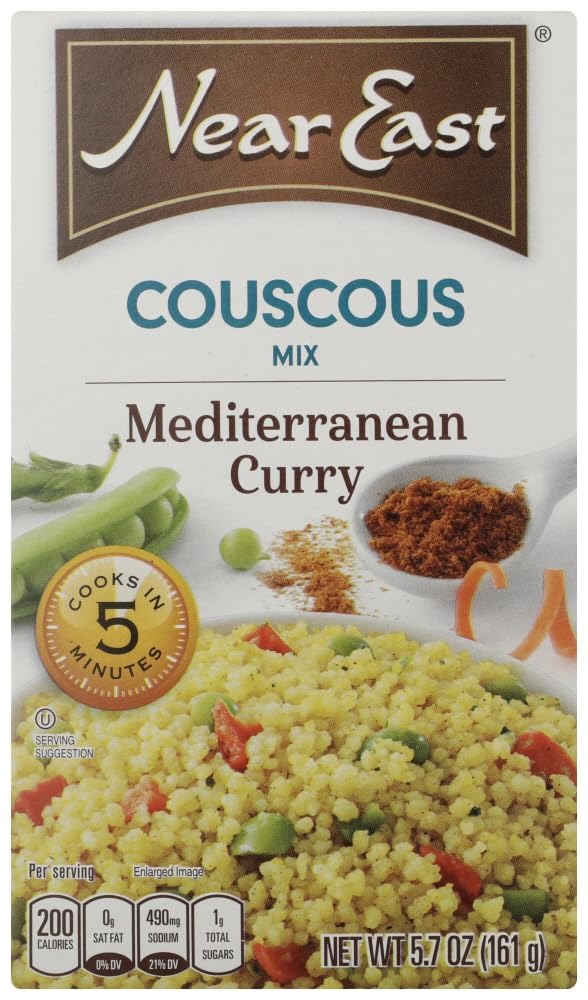
Item Name: Near East Mediterranean Curry Couscous Mix, 5.7-Ounce Boxes (Pack of 12) ( Value Bulk Multi-pack)
Value: 68.4
Unit: Fl Oz

Price: 3.79